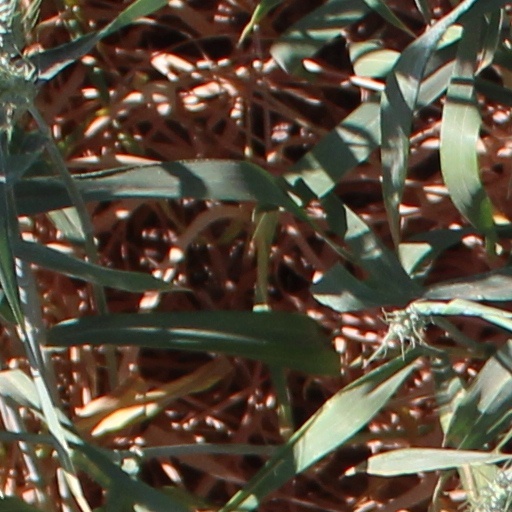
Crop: wheat